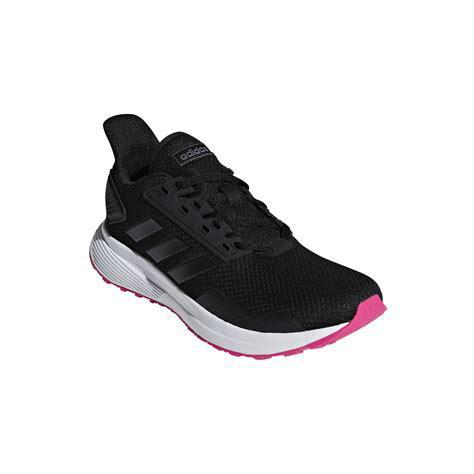
Brand: Adidas
Model: Duramo 9